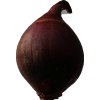
Label: red_onion